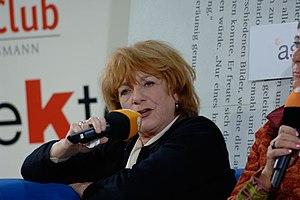
Hannelore Hoger, née à Hambourg le 20 août 1942, est une actrice et réalisatrice allemande.